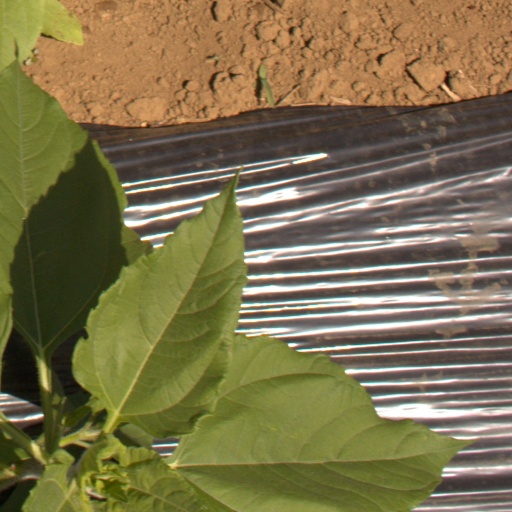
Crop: Jerusalem artichoke